Christmas Party (short story)

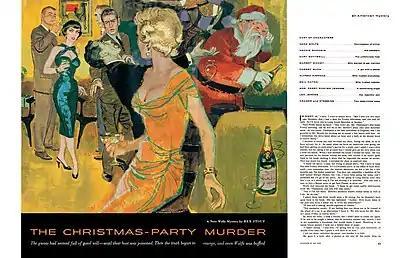
"The Christmas-Party Murder", illustrated by Alex Ross, appeared in the final issue of "Collier's" magazine (January 4, 1957).

Nero Wolfe occasionally riles Archie when he takes Archie's services too much for granted. On Wednesday he tells Archie to change his personal plans of two weeks standing so that he can drive Wolfe to Long Island for a meeting on Friday with an orchid hybridizer. After counting ten, Archie explains that he cannot and will not chauffeur Wolfe on Friday. He has promised his fiancée that he will attend her office Christmas party, at a furniture design studio. To substantiate his claim, Archie shows Wolfe a marriage license, duly signed and executed: the State is willing for Archie Goodwin and Margot Dickey to wed.